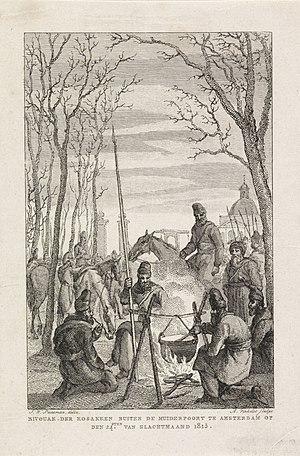
L’armée impériale russe est le nom donné aux forces militaires de l’Empire russe avant 1917 et la révolution d'Octobre. C’est elle qui vainquit entre autres les forces de Napoléon de 1812 à 1814 et qui mena de nombreuses guerres contre les Ottomans de 1676 à 1917. Elle était dirigée par les empereurs.